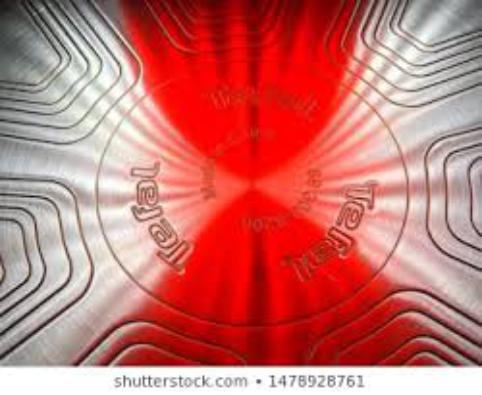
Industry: Necessities